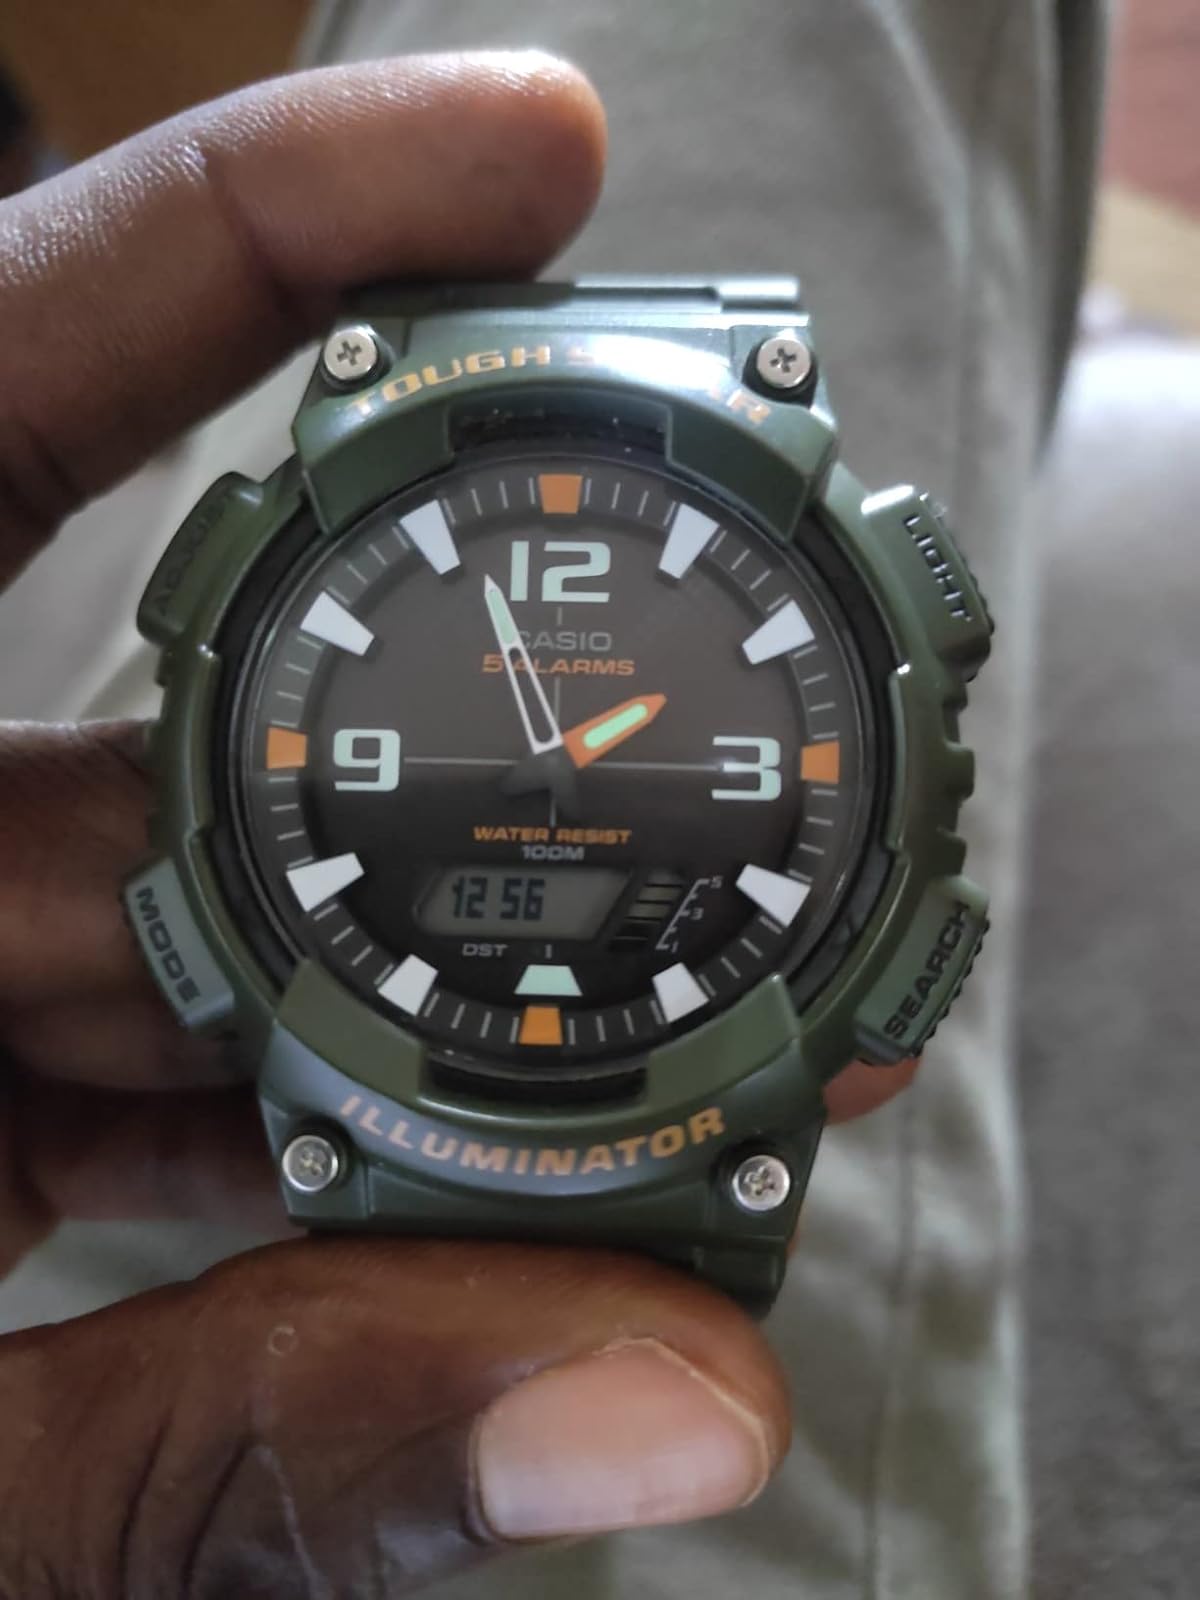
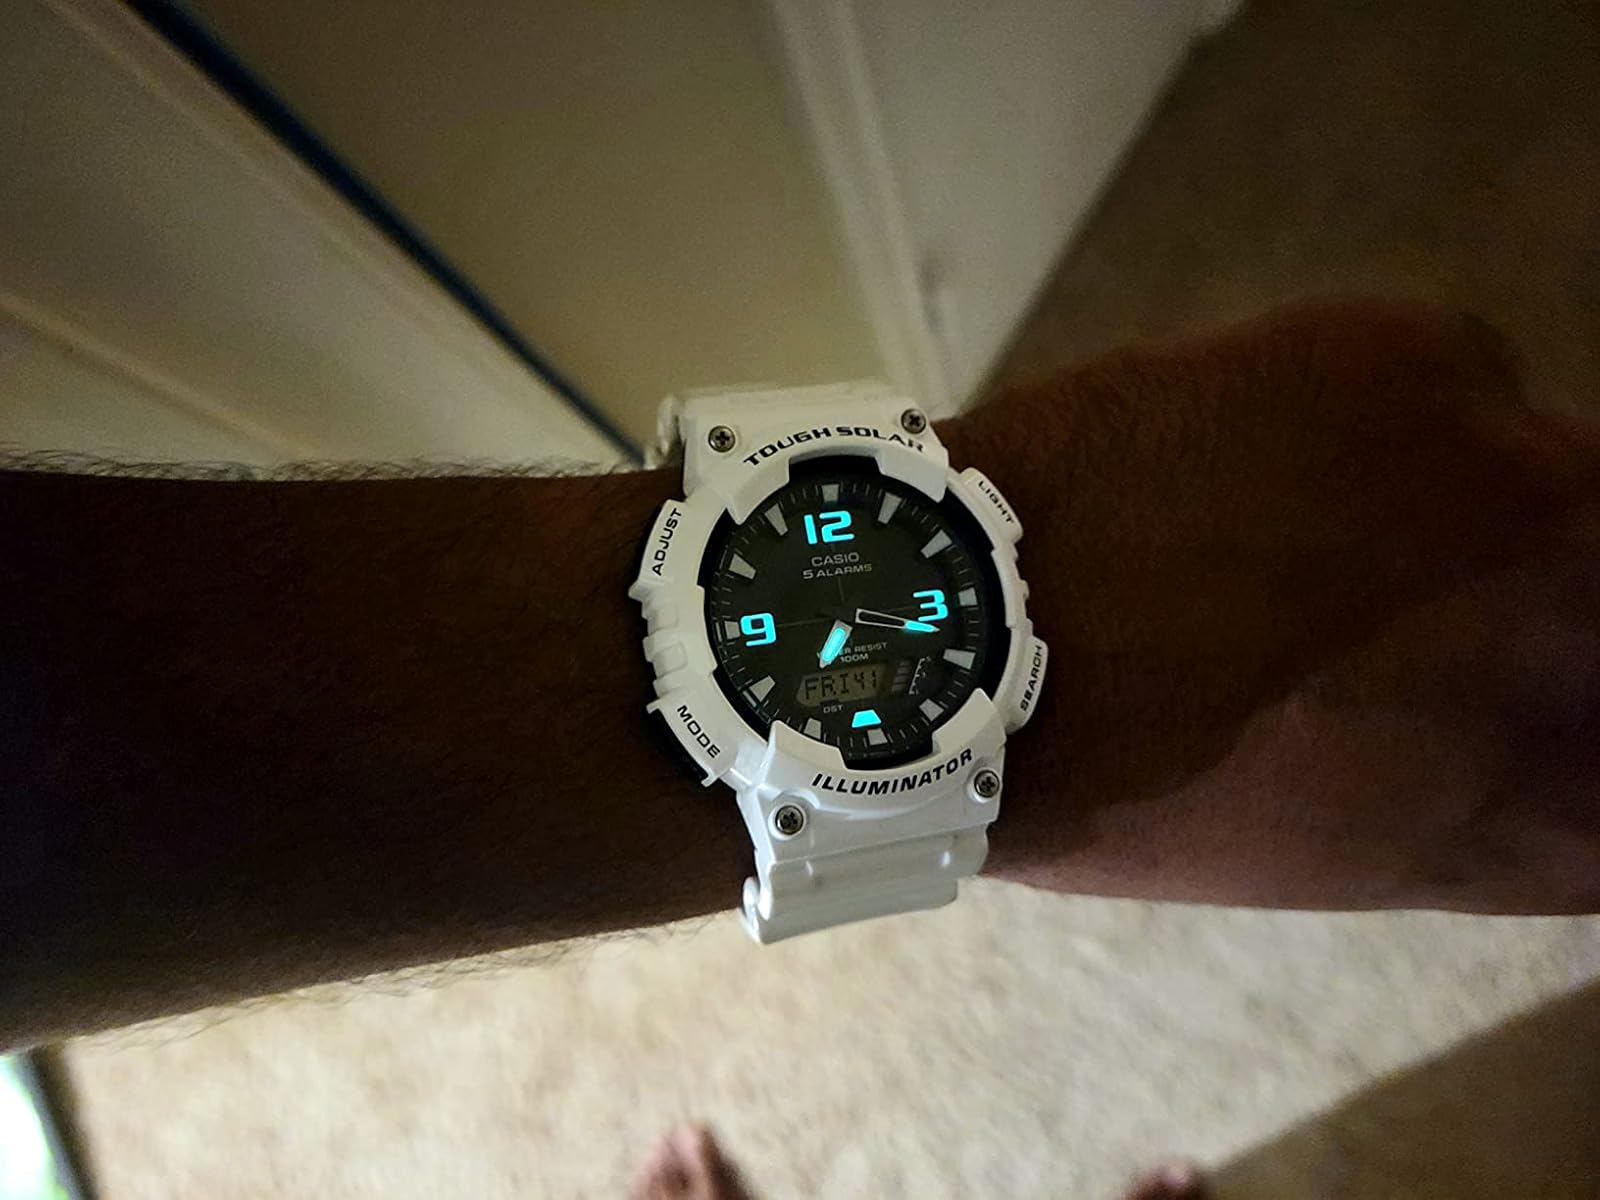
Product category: accessories_watch
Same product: no